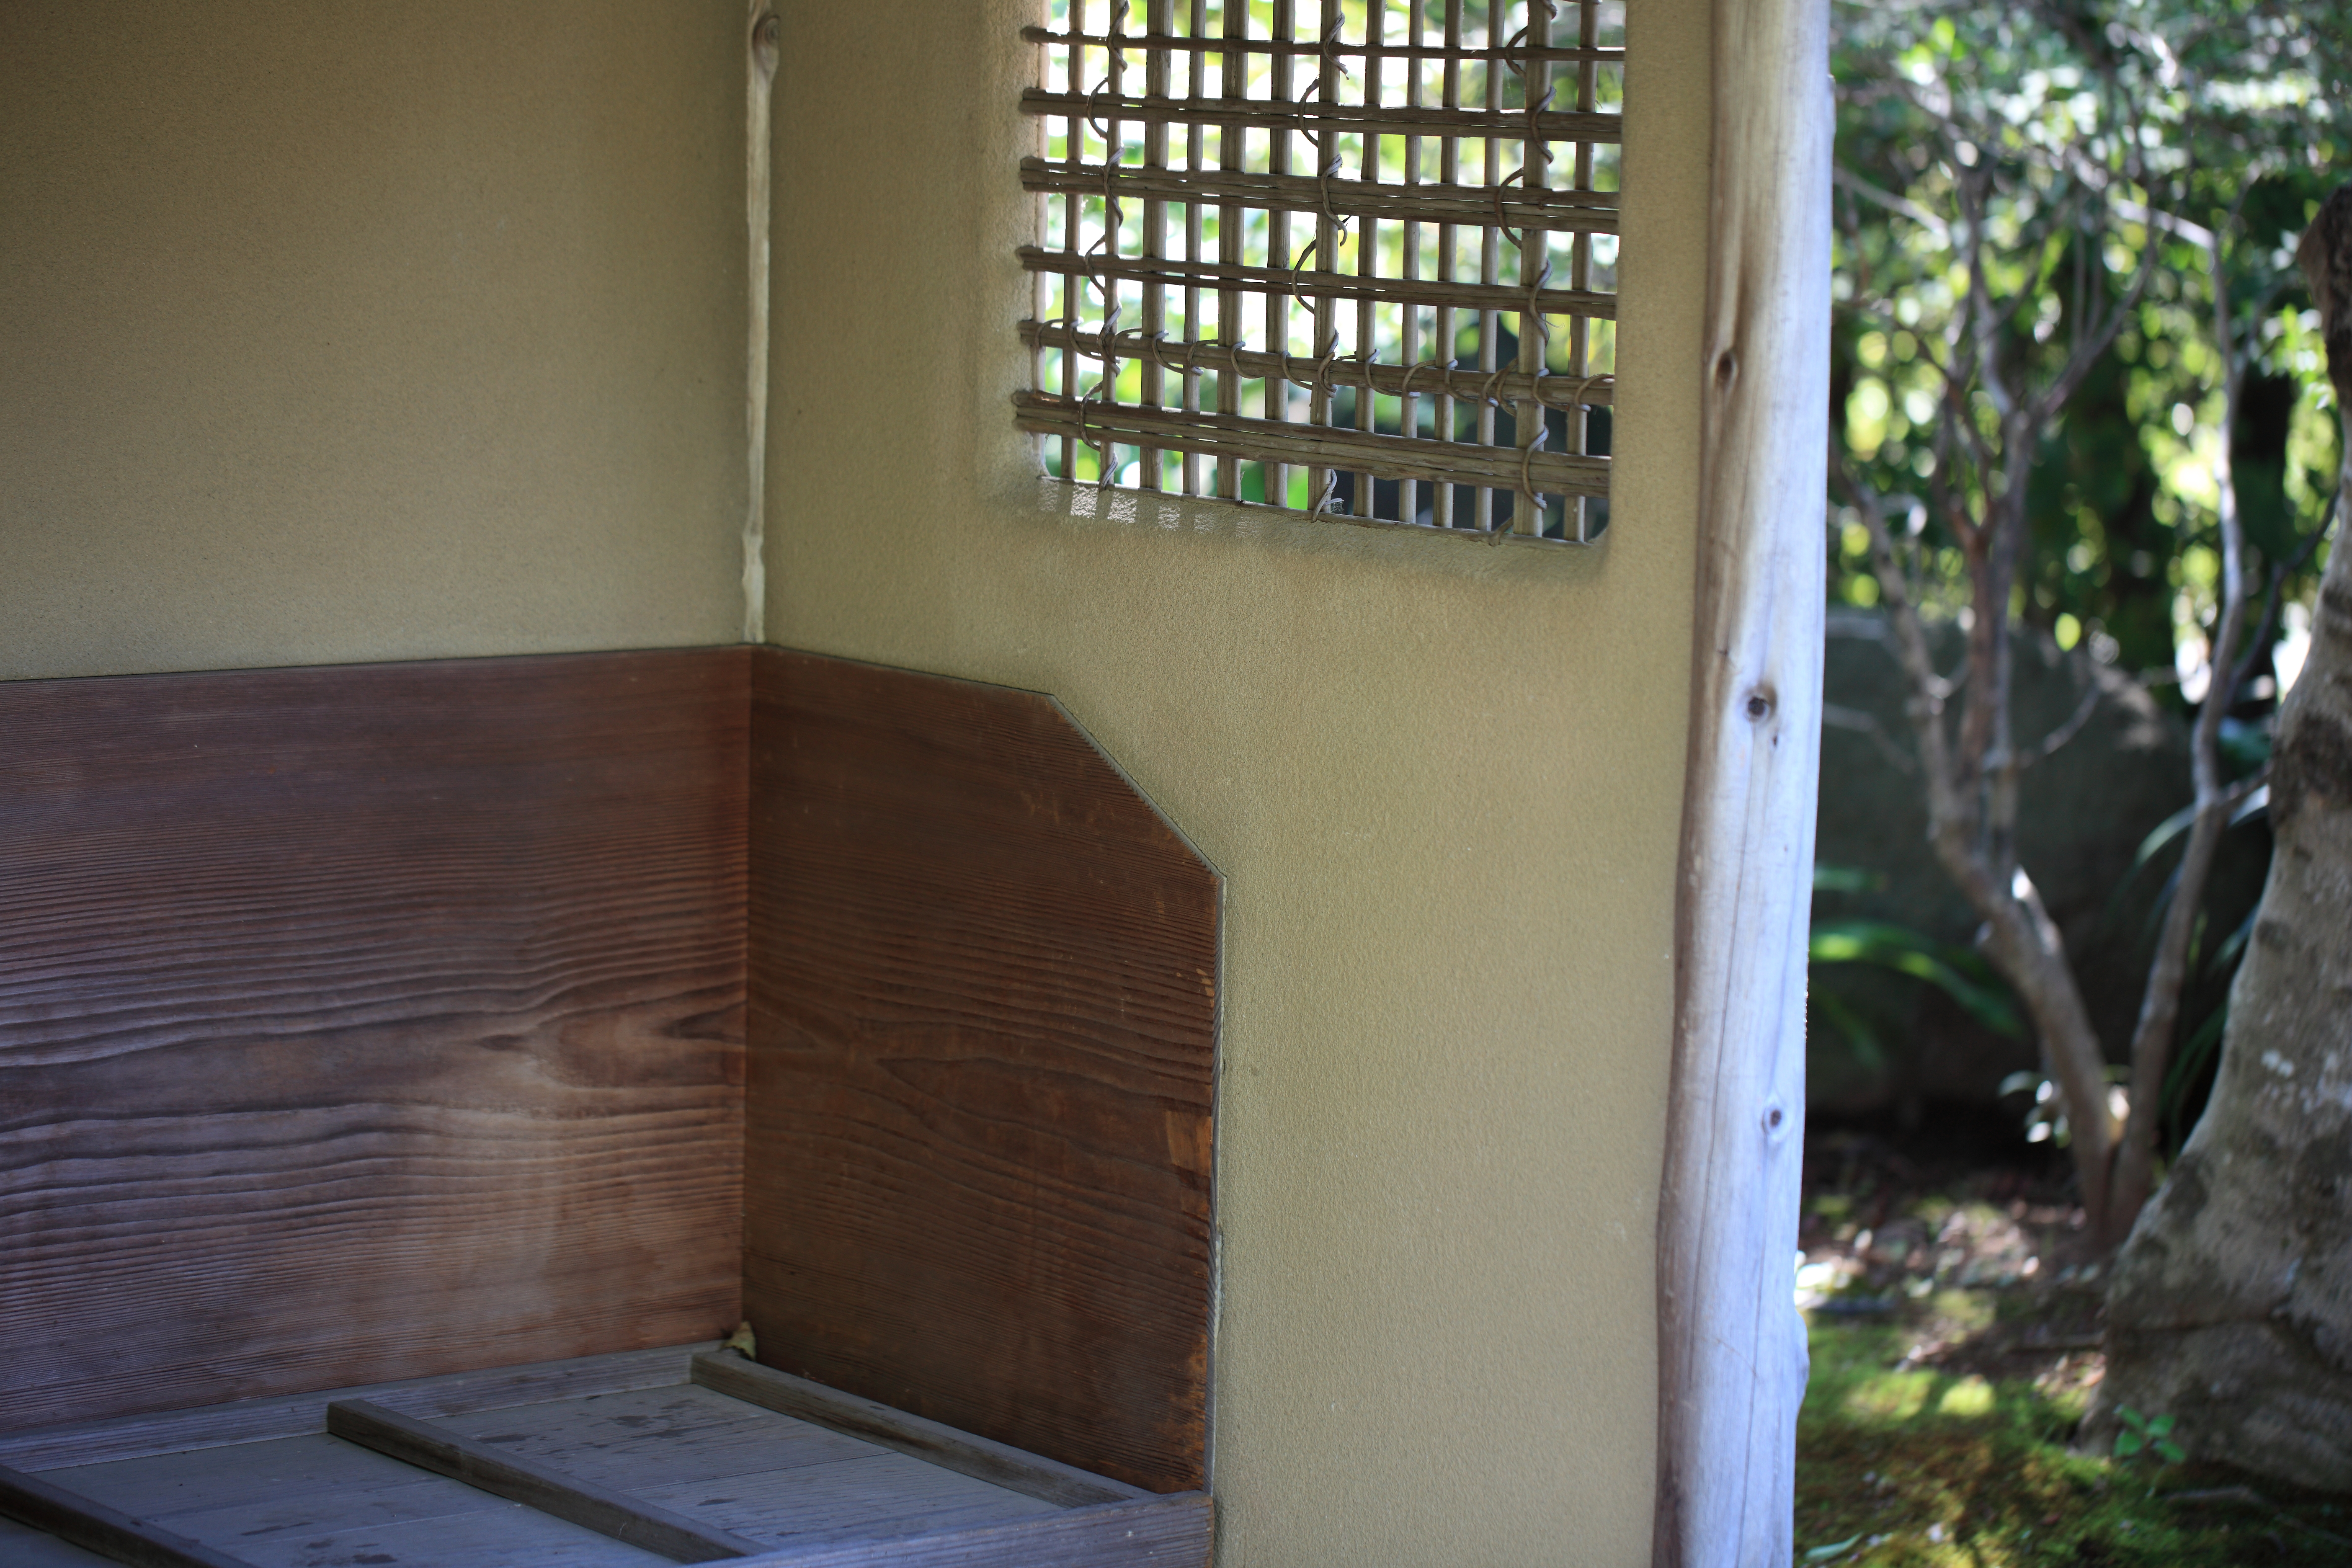
wood, house, building, home, shed, high, cottage, park, property, room, 5d, hires, arbor, markii, hi, res, resolution, chiba, kashiwa, akebonoyama